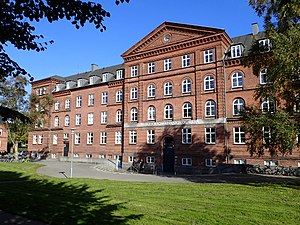
Aarhus / Historie / Militærhistorie – kaserner
Langelandsgades Kaserne fra 1889
Aarhus eller Århus er Danmarks næststørste og Jyllands største byområde med 280.534 indbyggere. I Aarhus Kommune bor der 349.983 indbyggere. I den større byzone regner Eurostat med et befolkningstal på 845.971.